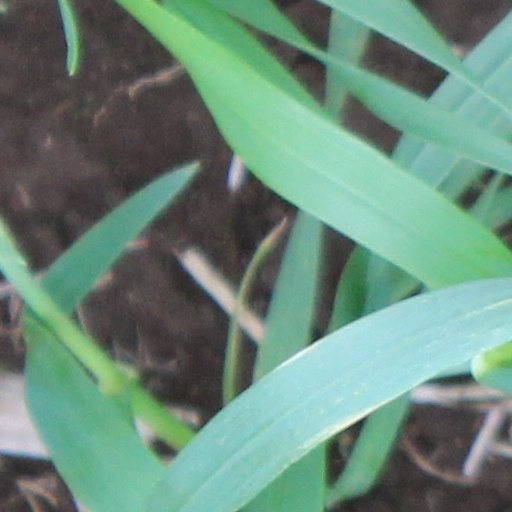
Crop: wheat